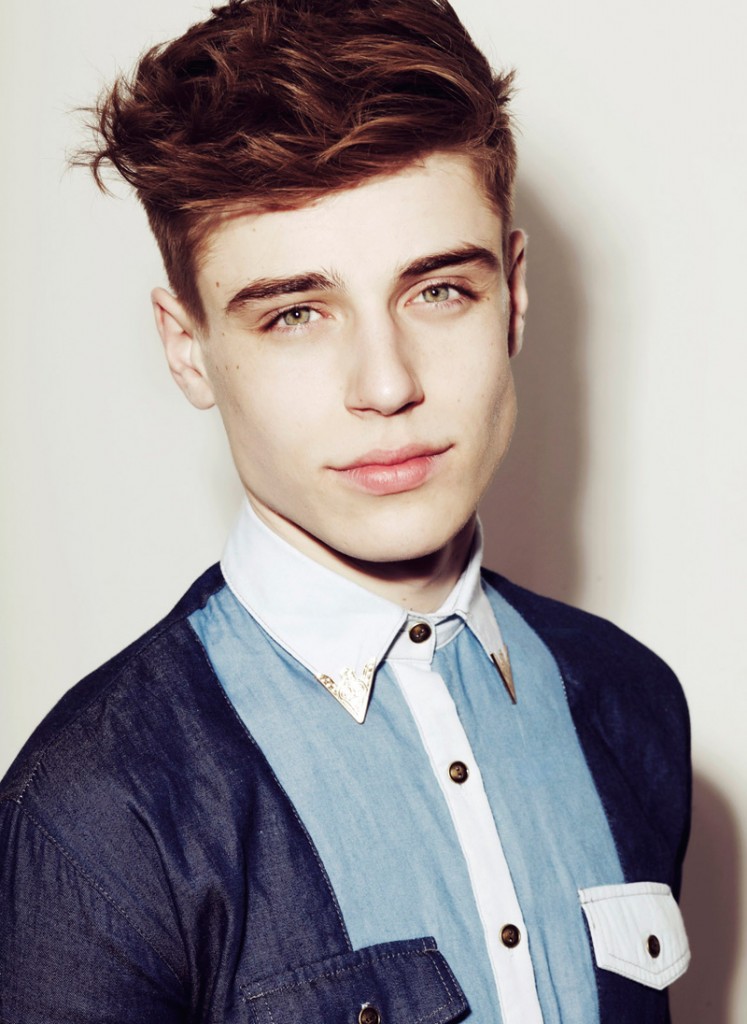
Gender: men